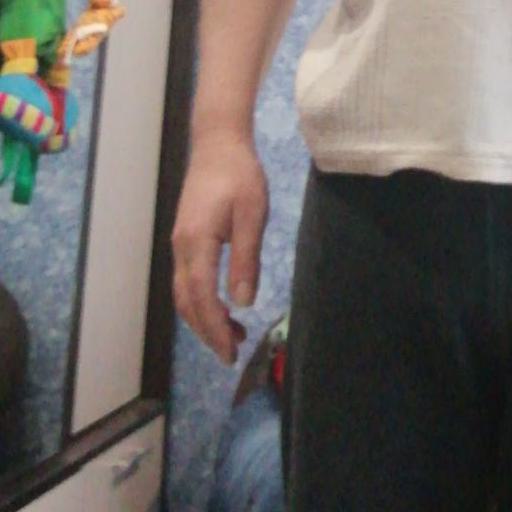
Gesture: no_gesture